Selden, New York

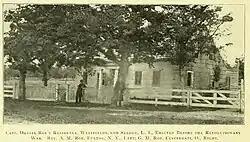
The Selden home of Daniel Roe, From The Diary of Captain Daniel Roe, 1806–1808 (1904)

In 1916, the Suffolk County Tuberculosis Sanatorium opened on land then considered to be part of Holtsville. The location, including some of its original buildings, became in 1961 the main (Ammerman) campus of Suffolk County Community College, which today has an enrollment of over 11,000 students.